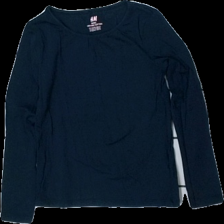
View: front
Type: Sweater
Category: Children
Brand: H&M
Colors: Blue
Material: 100% bomull
Cut: C-collar
Size: 122
Price range: <50
Recommended usage: Reuse
Description: långärmad tröja
Comment: lite urtvättad